John Deere Plow Company Building

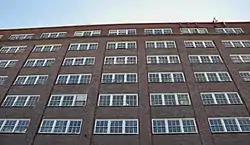
West face, top six floors, in 2011

The John Deere Plow Company Building is a building in southeast Portland, Oregon listed on the National Register of Historic Places.